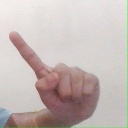
अक्षर: ए